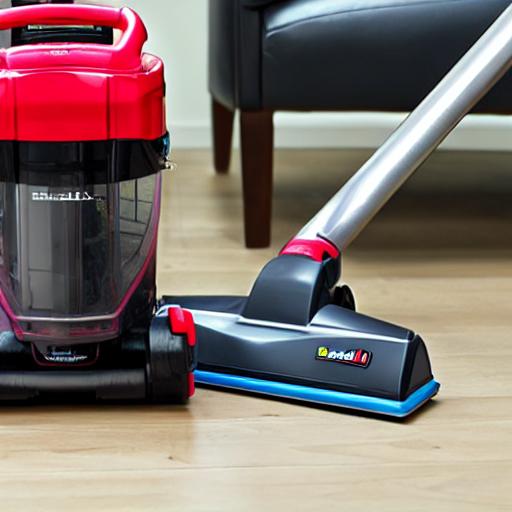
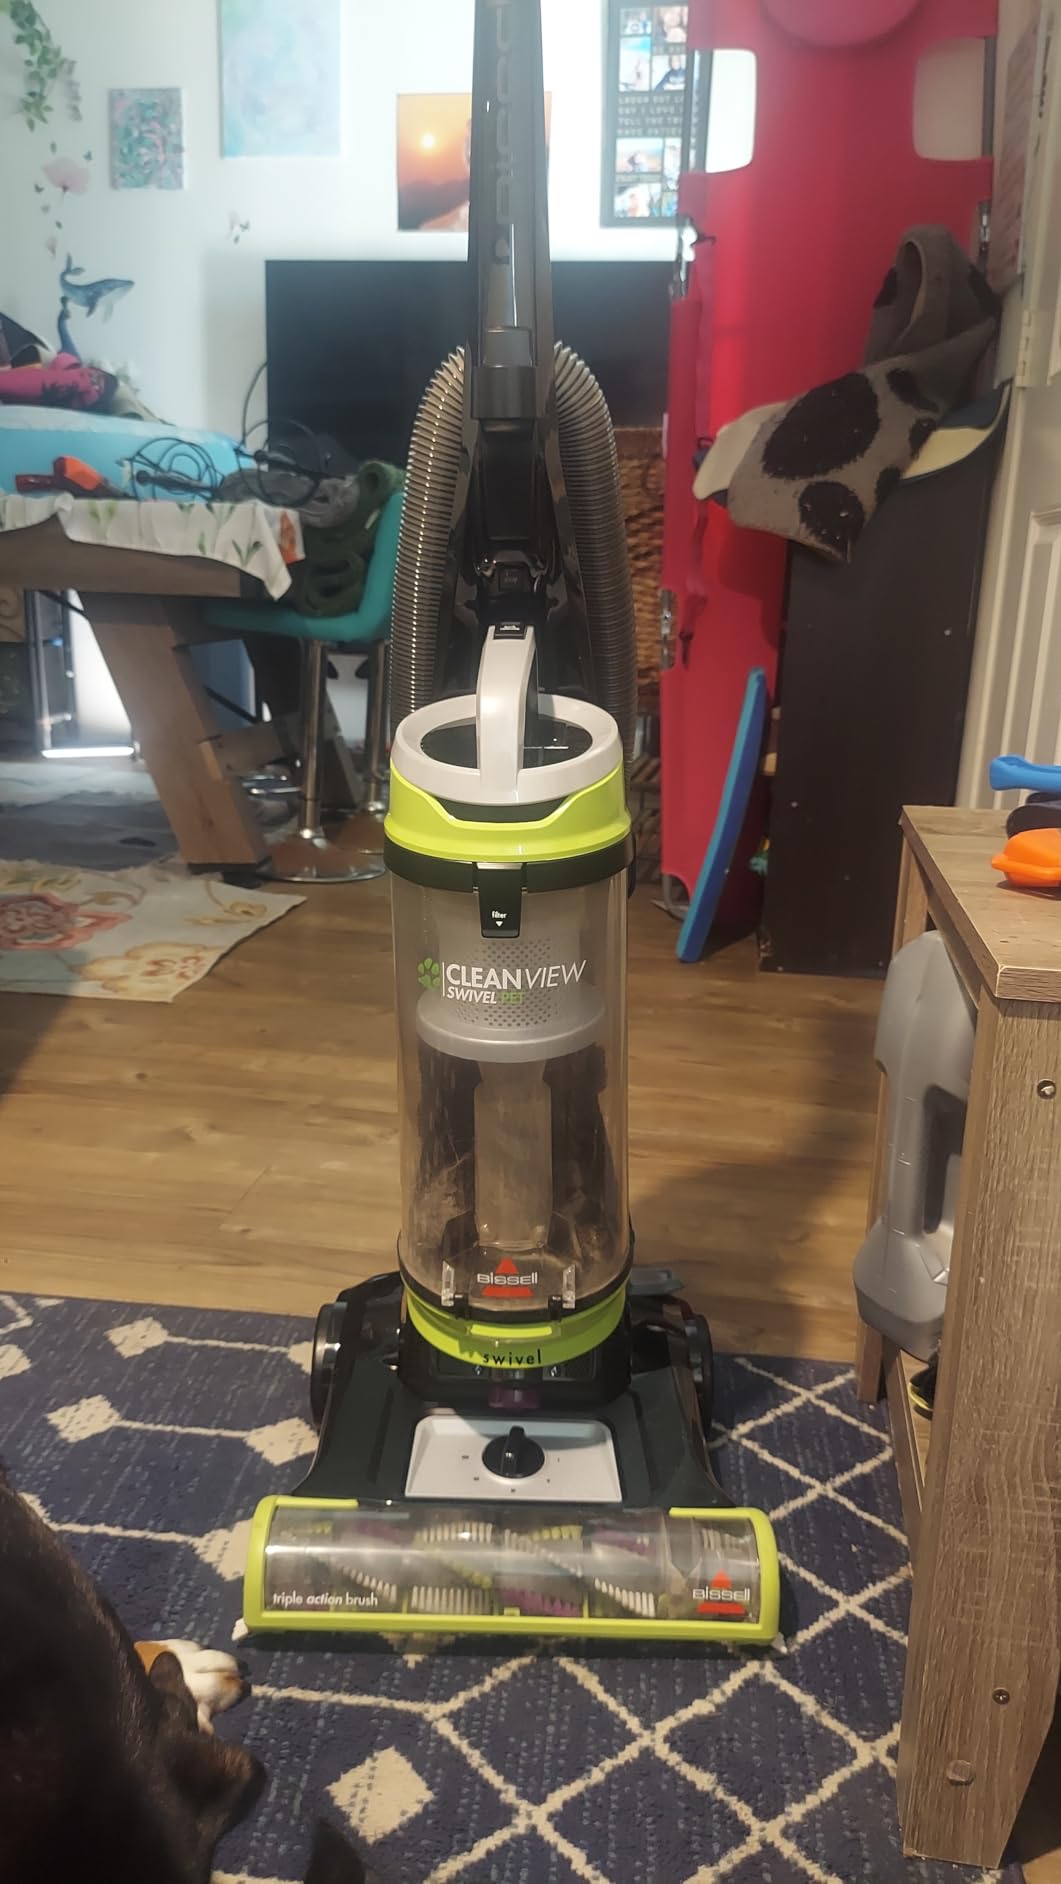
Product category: items_vacuum
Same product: no